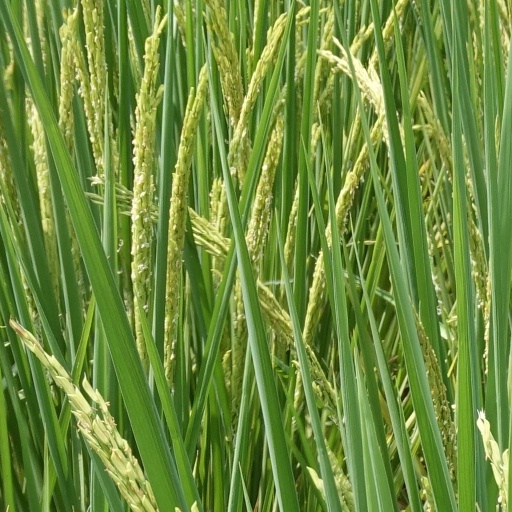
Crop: rice